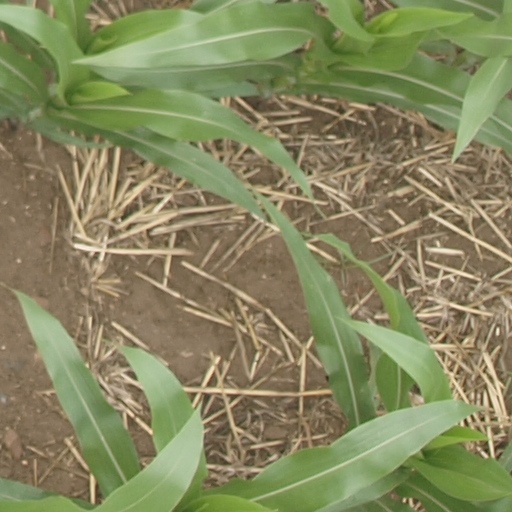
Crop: maize; corn